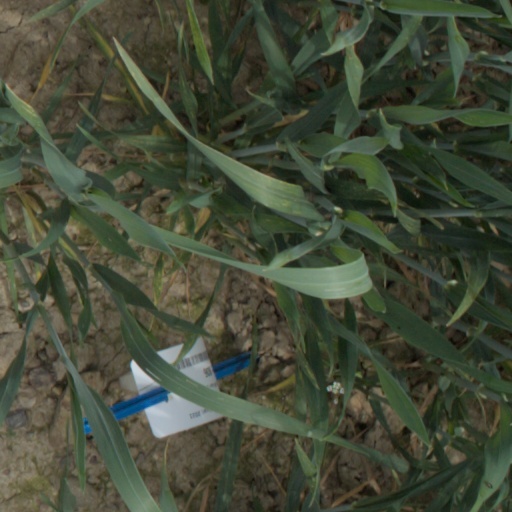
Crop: wheat